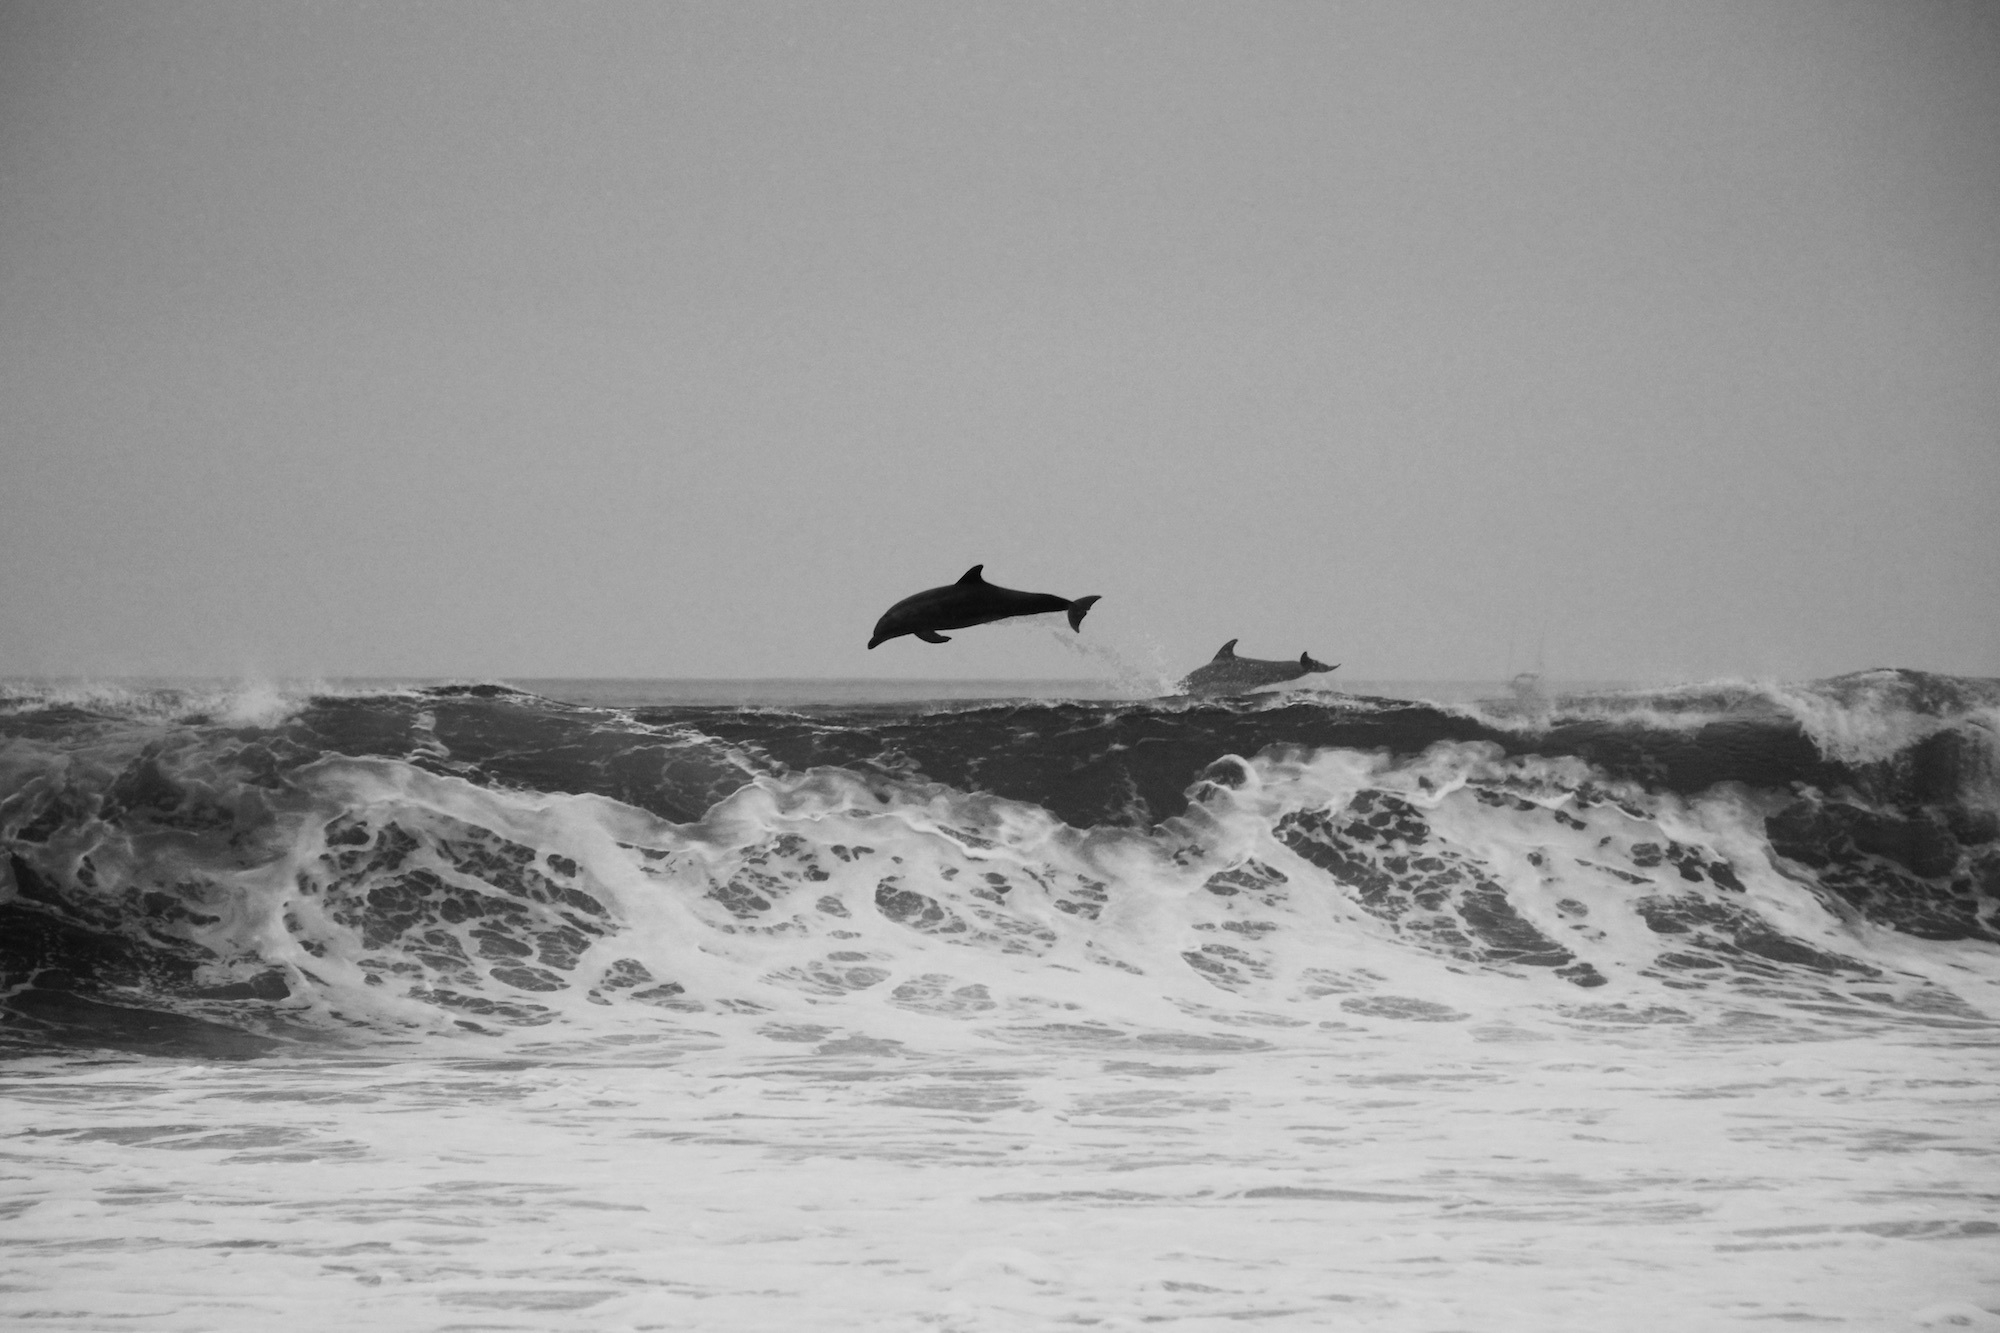
sea, coast, water, ocean, black and white, white, wave, wind, surfing, black, monochrome, dolphin, marine mammal, monochrome photography, wind wave, surfing equipment and supplies